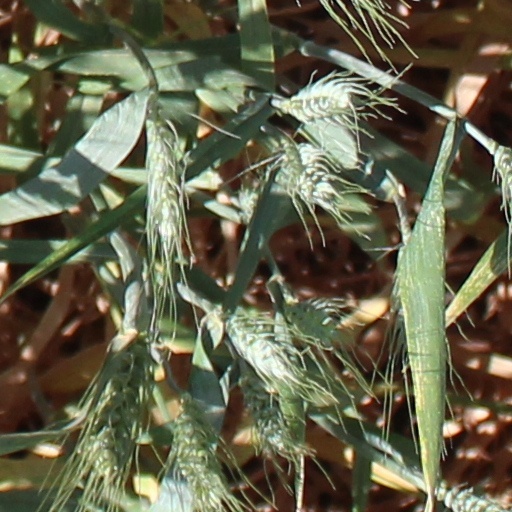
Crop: wheat